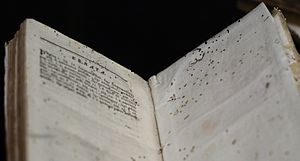
Bogorm
Bogorm kaldes de forskellige skader på bøger og dokumenter, der kan skyldes dyr som sølvfisk og larven af borebille, Anobium punctatum. Nogle kortvingede eller vingeløse arter af Copeognatha kaldes boglus, de kan leve af gammelt papir.